Siege of the Salamanca forts

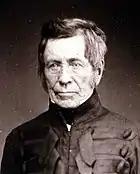
John Fox Burgoyne, 1855

The early morning of 24 June saw a heavy fog, accompanied by the muted sounds of musketry and by the occasional thud of a cannon firing. When the fog dissipated at 7 am, Wellington and his staff could see Bock's cavalry retreating before two French infantry divisions and a light cavalry brigade that had crossed the Tormes. The British army commander ordered Lieutenant General Thomas Graham to take the 1st and 7th Divisions and Le Marchant's cavalry across the river at Santa Marta de Tormes and block the French thrust. The French pressed ahead to the village of Calvarrasa de Abajo beyond which they found Graham's divisions deployed in a strong position. Suddenly, the French turned around and fell back across the Huerta fords. The Allies did not pursue. Graham's troops soon returned to their previous positions on the east bank. Neither army budged on 25 June. On this day, soldiers of the 6th Division completed a trench along the bottom of the ravine, cutting off San Vincente from the other two forts.